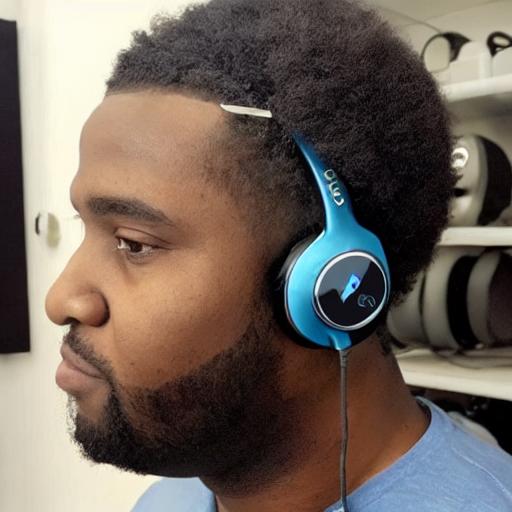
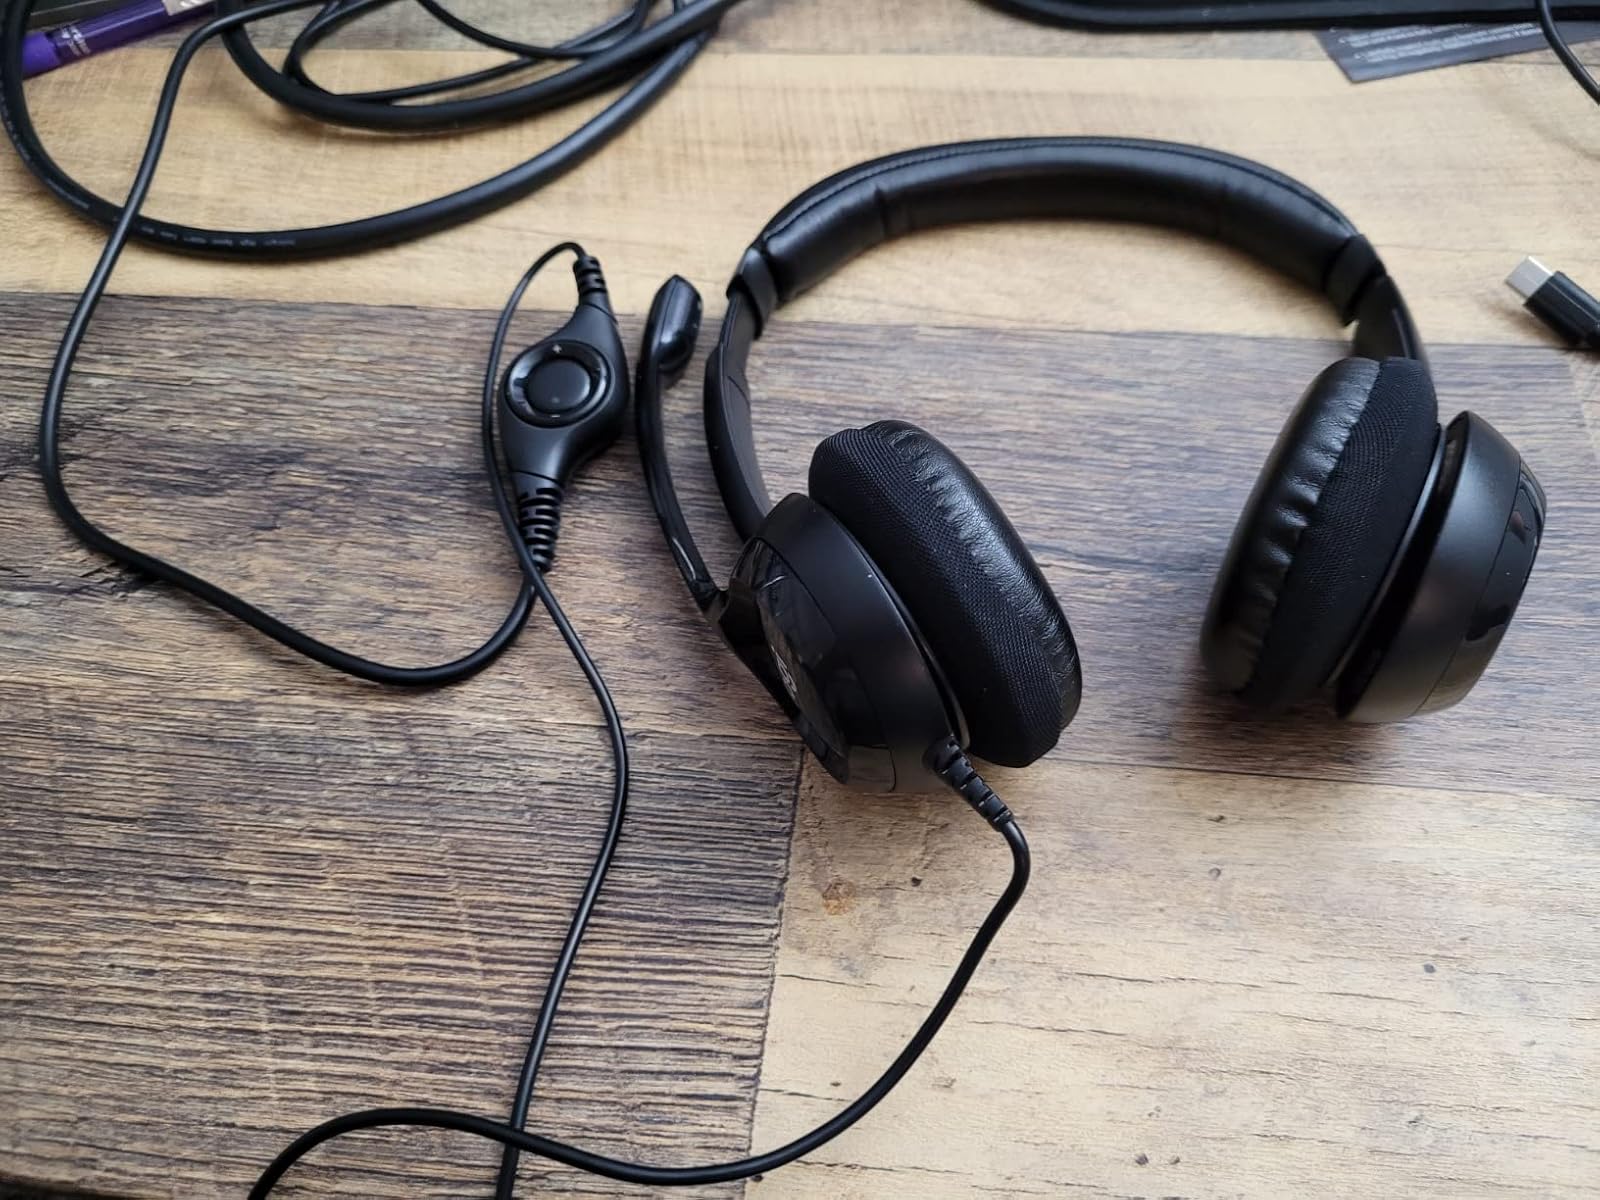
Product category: headphones
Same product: no